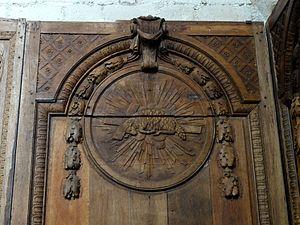
Boiseries du prieuré Saint-Arnoul, actuellement au musée de l'Archerie et du Valois.
L'ancien prieuré Saint-Arnoul est situé dans la commune de Crépy-en-Valois, dans l'Oise. Il est issu de la réforme d'une abbaye bénédictine fondée par le comte Gautier II le Blanc en 1008, qui se substitua elle-même à un chapitre de chanoines installé vers 935 / 943 par le comte Raoul II de Valois. En 1076, le comte Simon de Valois effectue un pèlerinage à Rome, et le pape Grégoire VII lui présente Hugues de Cluny. Raoul et Hugues se lient d'amitié pendant leur voyage de retour vers la France, et Hugues décide de donner l'abbaye à l'ordre de Cluny. Hugues reste à Crépy le temps de mettre en place la réforme, et doit lutter contre la résistance des moines, mais le prieuré finit par connaître un développement très favorable grâce à de nombreuses donations jusqu'au début du XIIIᵉ siècle. Il bénéficie de l'exemption, relève directement de l'abbaye-mère de Cluny, et occupe l'un des premiers rangs dans la hiérarchie de l'ordre. Le nombre de vingt-huit moines prévu par la charte de fondation est même dépassé au premier tiers du XIVᵉ siècle. La prospérité du monastère est mise à mal par la guerre de Cent Ans, et le chœur de l'église est incendié par les Anglais vers 1431.